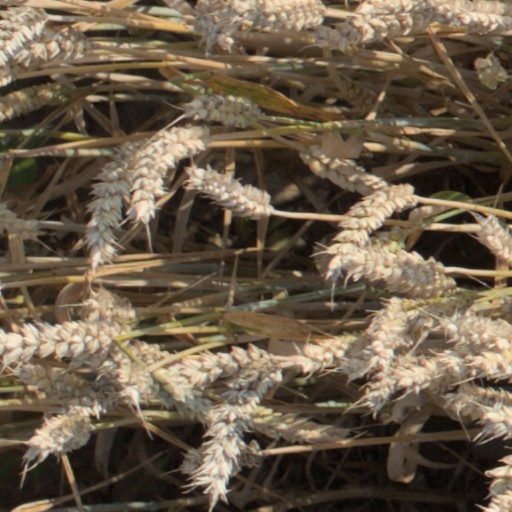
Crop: wheat